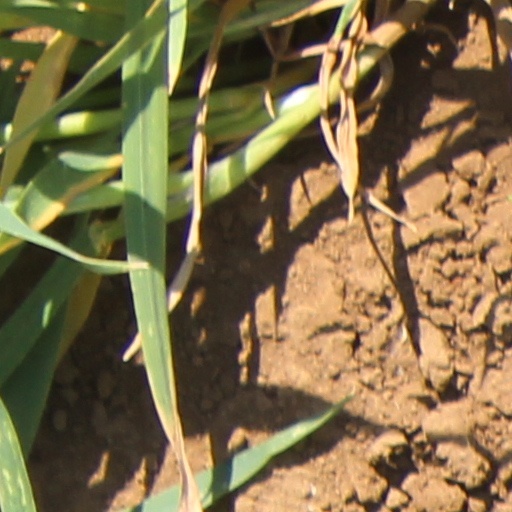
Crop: wheat